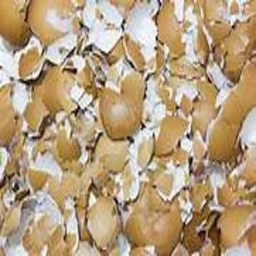
Label: eggshells